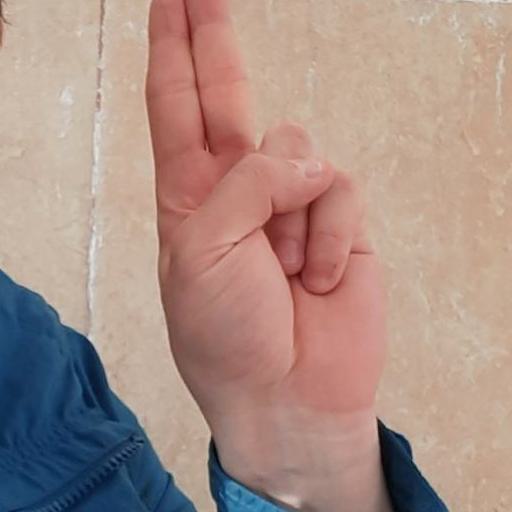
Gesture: two_up